Presidency of Jimmy Carter

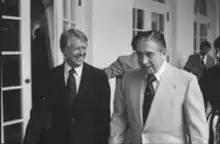
Carter meeting with Chilean dictator Augusto Pinochet, in Washington, September 6, 1977

Carter believed that previous administrations had erred in allowing the Cold War concerns and "Realpolitik" to dominate foreign policy. His administration placed a new emphasis on human rights, democratic values, nuclear proliferation, and global poverty. The Carter administration's human rights emphasis was part of a broader, worldwide focus on human rights in the 1970s, as non-governmental organizations such as Amnesty International and Human Rights Watch became increasingly prominent. Carter nominated civil rights activist Patricia M. Derian as Coordinator for Human Rights and Humanitarian Affairs, and in August 1977, had the post elevated to that of Assistant Secretary of State. Derian established the United States' Country Reports on Human Rights Practices, published annually since 1977.